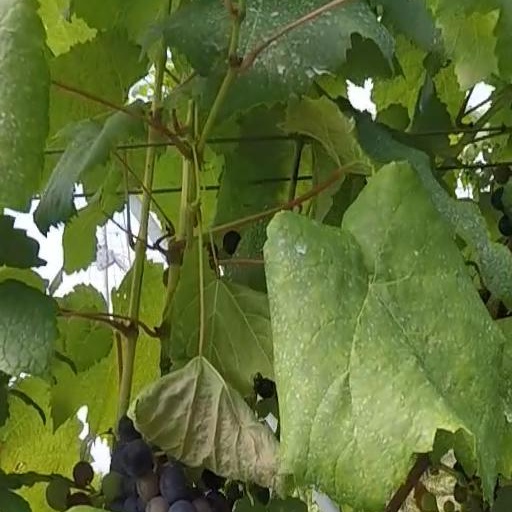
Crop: grape